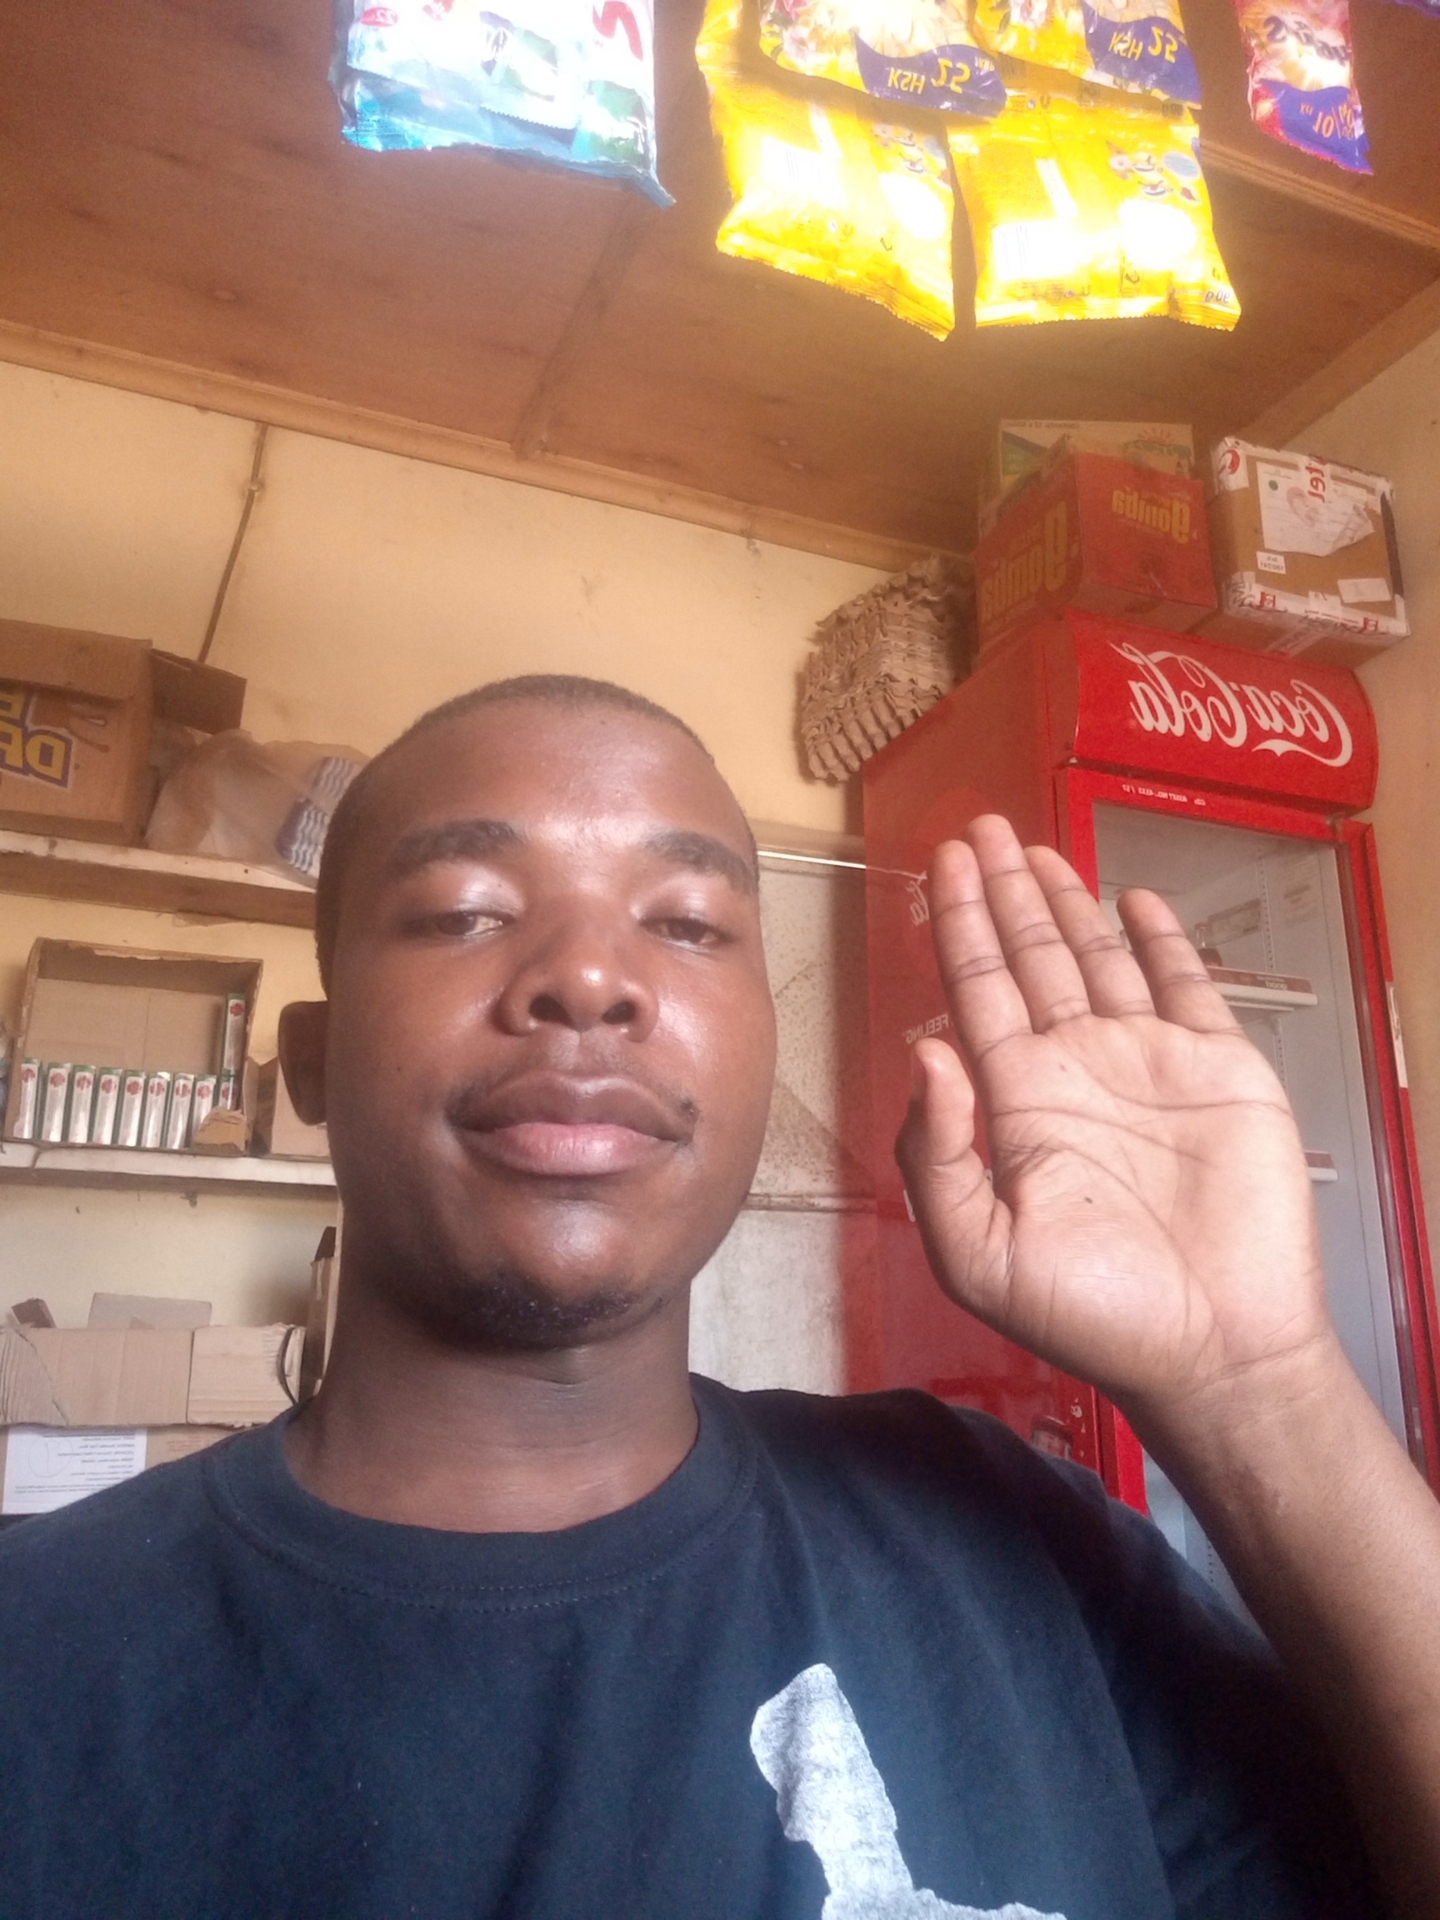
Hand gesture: stop